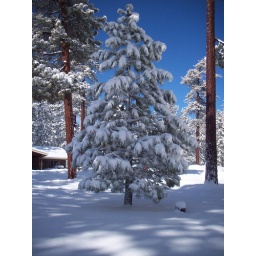
Beautiful blue sky against snowy backdrop.